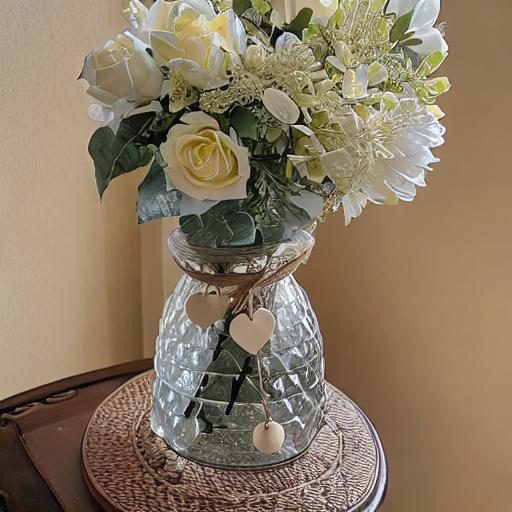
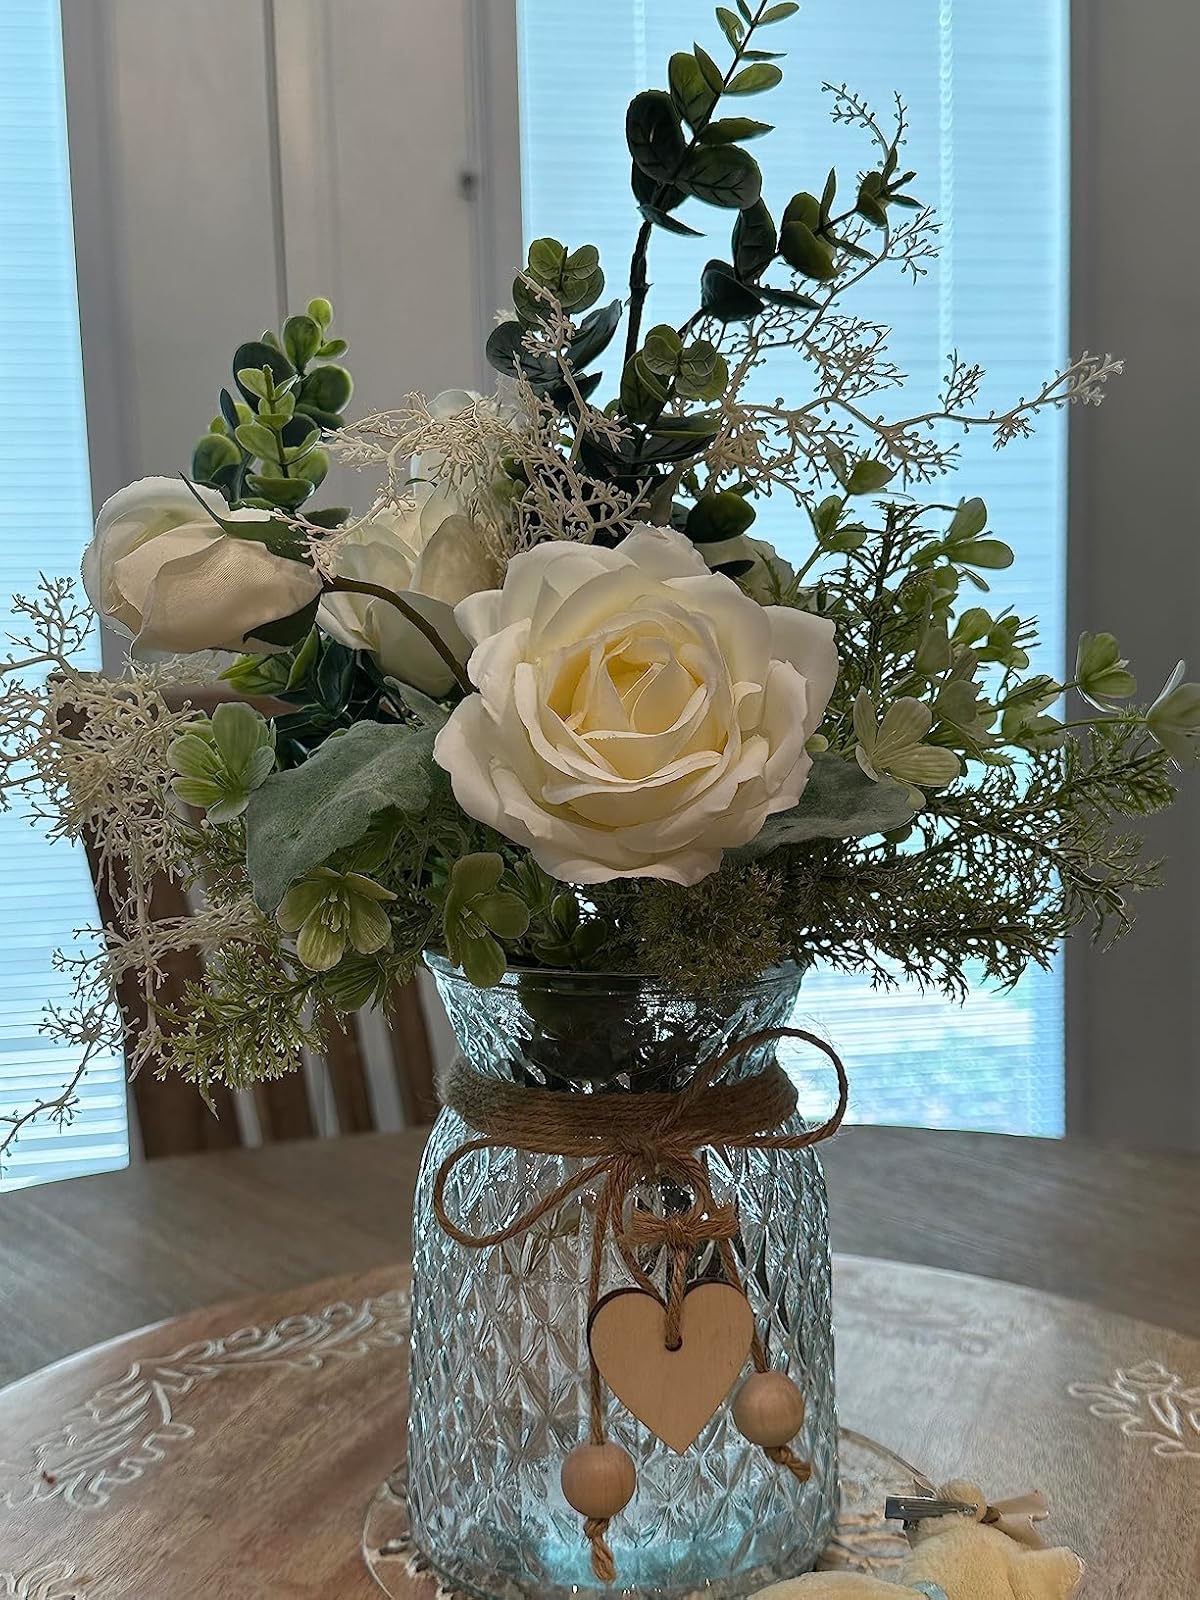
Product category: vase
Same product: no